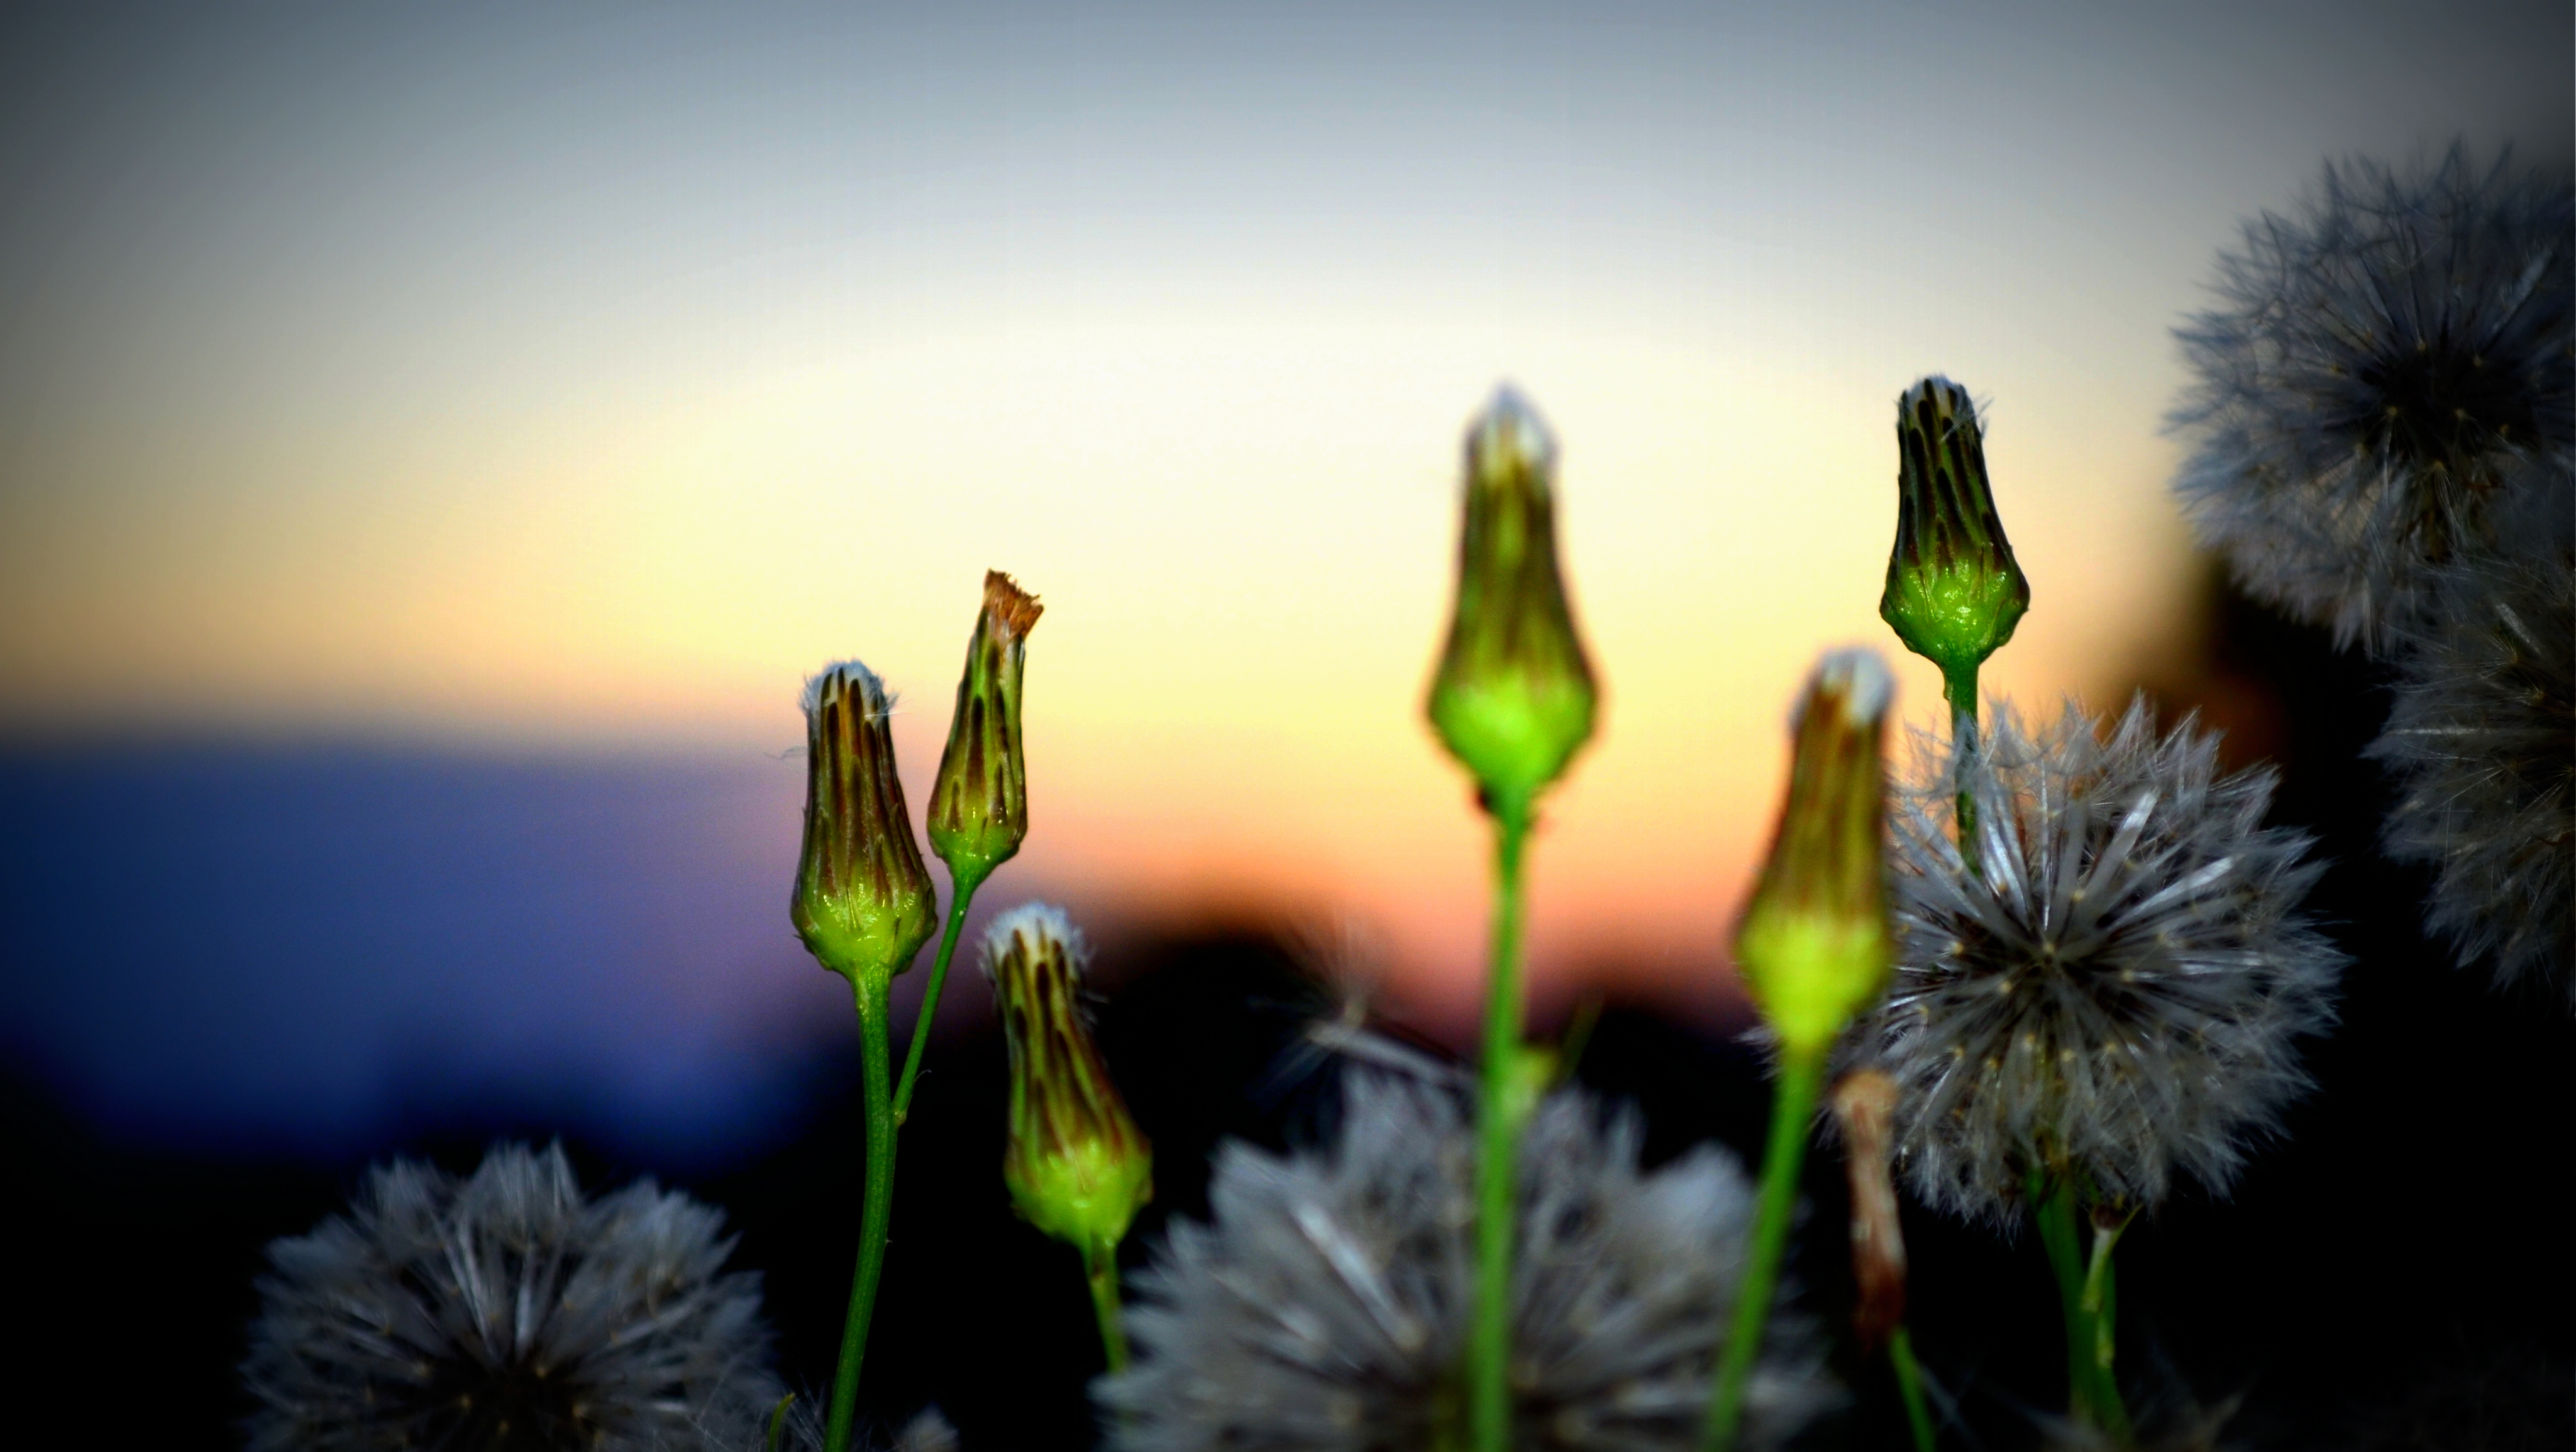
nature, grass, light, plant, sky, photography, sunlight, morning, leaf, flower, green, macro, flora, close up, flor, plantas, argentina, eldorado, misiones, aca, automovilclubargentino, hotelacaeldorado, macro photography, land plant